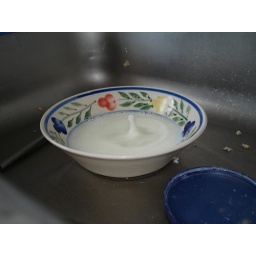
this is a bowl of milk in my sink under a dripping vaterhose